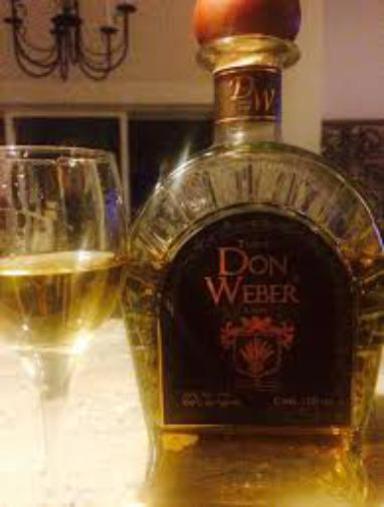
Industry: Food